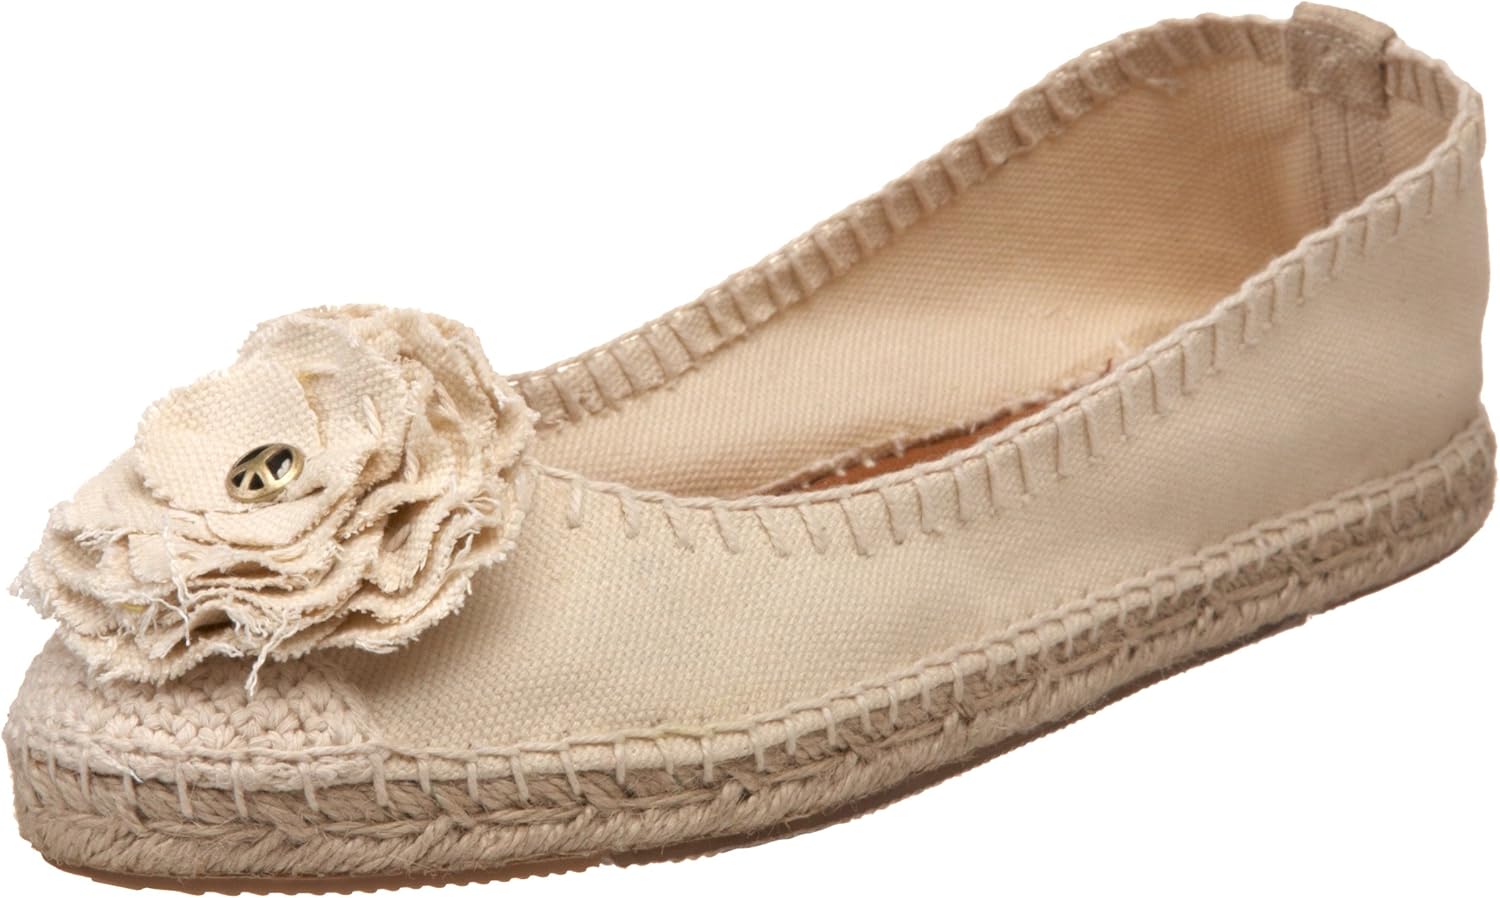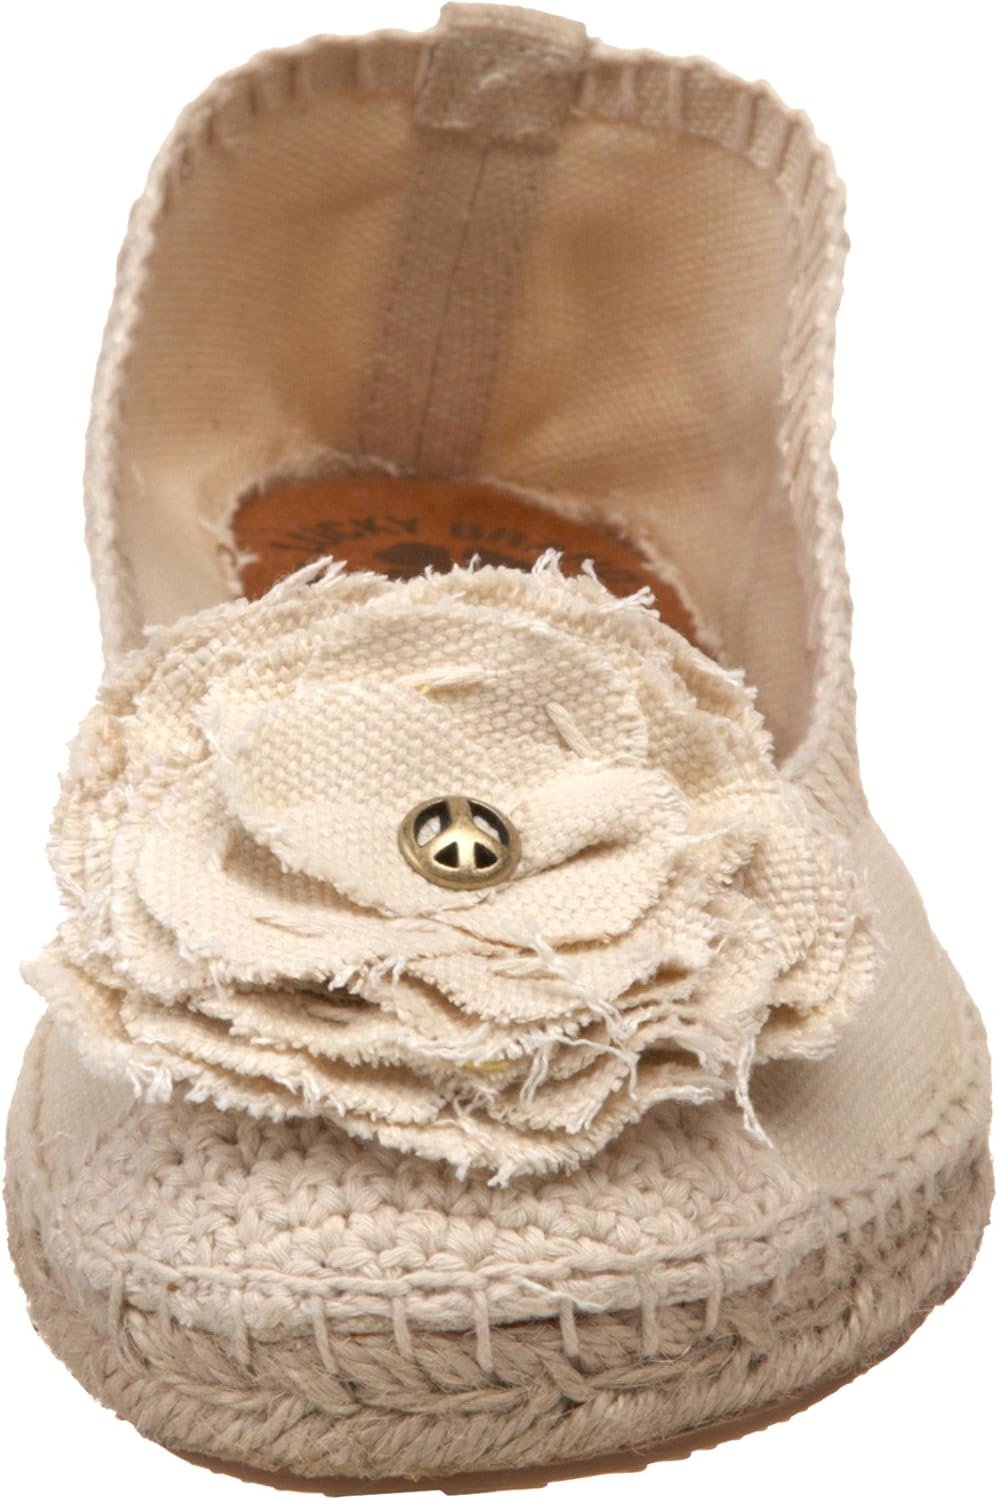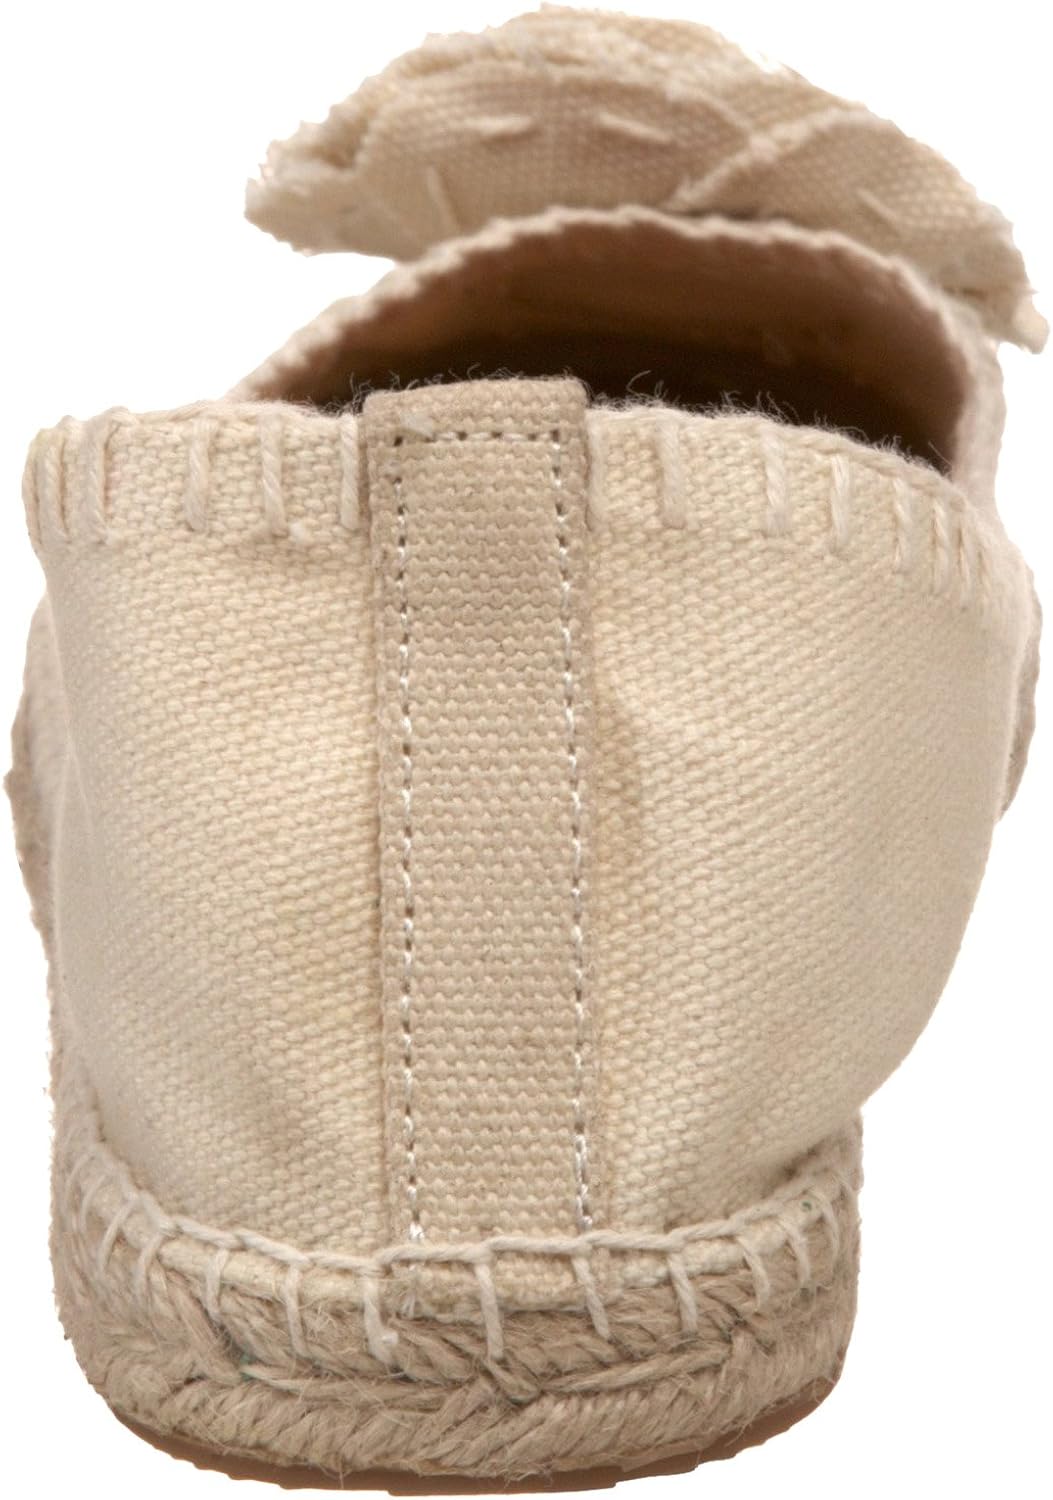
Lucky Brand Women's Safia Espadrille Flat
Category: AMAZON FASHION
Rooted in rock ’n’ roll with a signature sense of humor, Lucky Brand stands for independent thinking, individual style and a feeling as authentic as love. Friends since youth, creators Gene Montesano and Barry Perlman shipped the first order of Lucky Bran
Features: 100% Canvas | Manmade sole | Heel measures approximately 1/2"